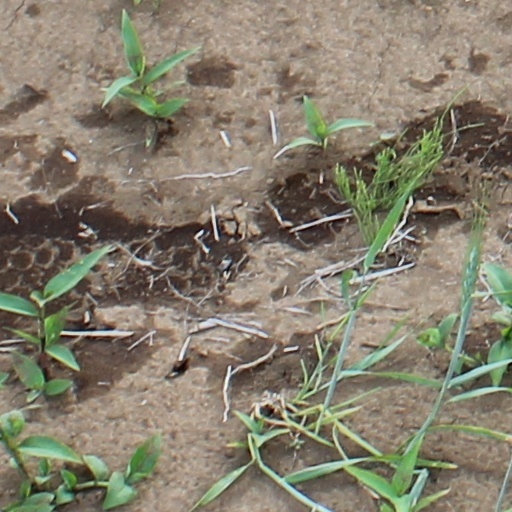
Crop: wheat